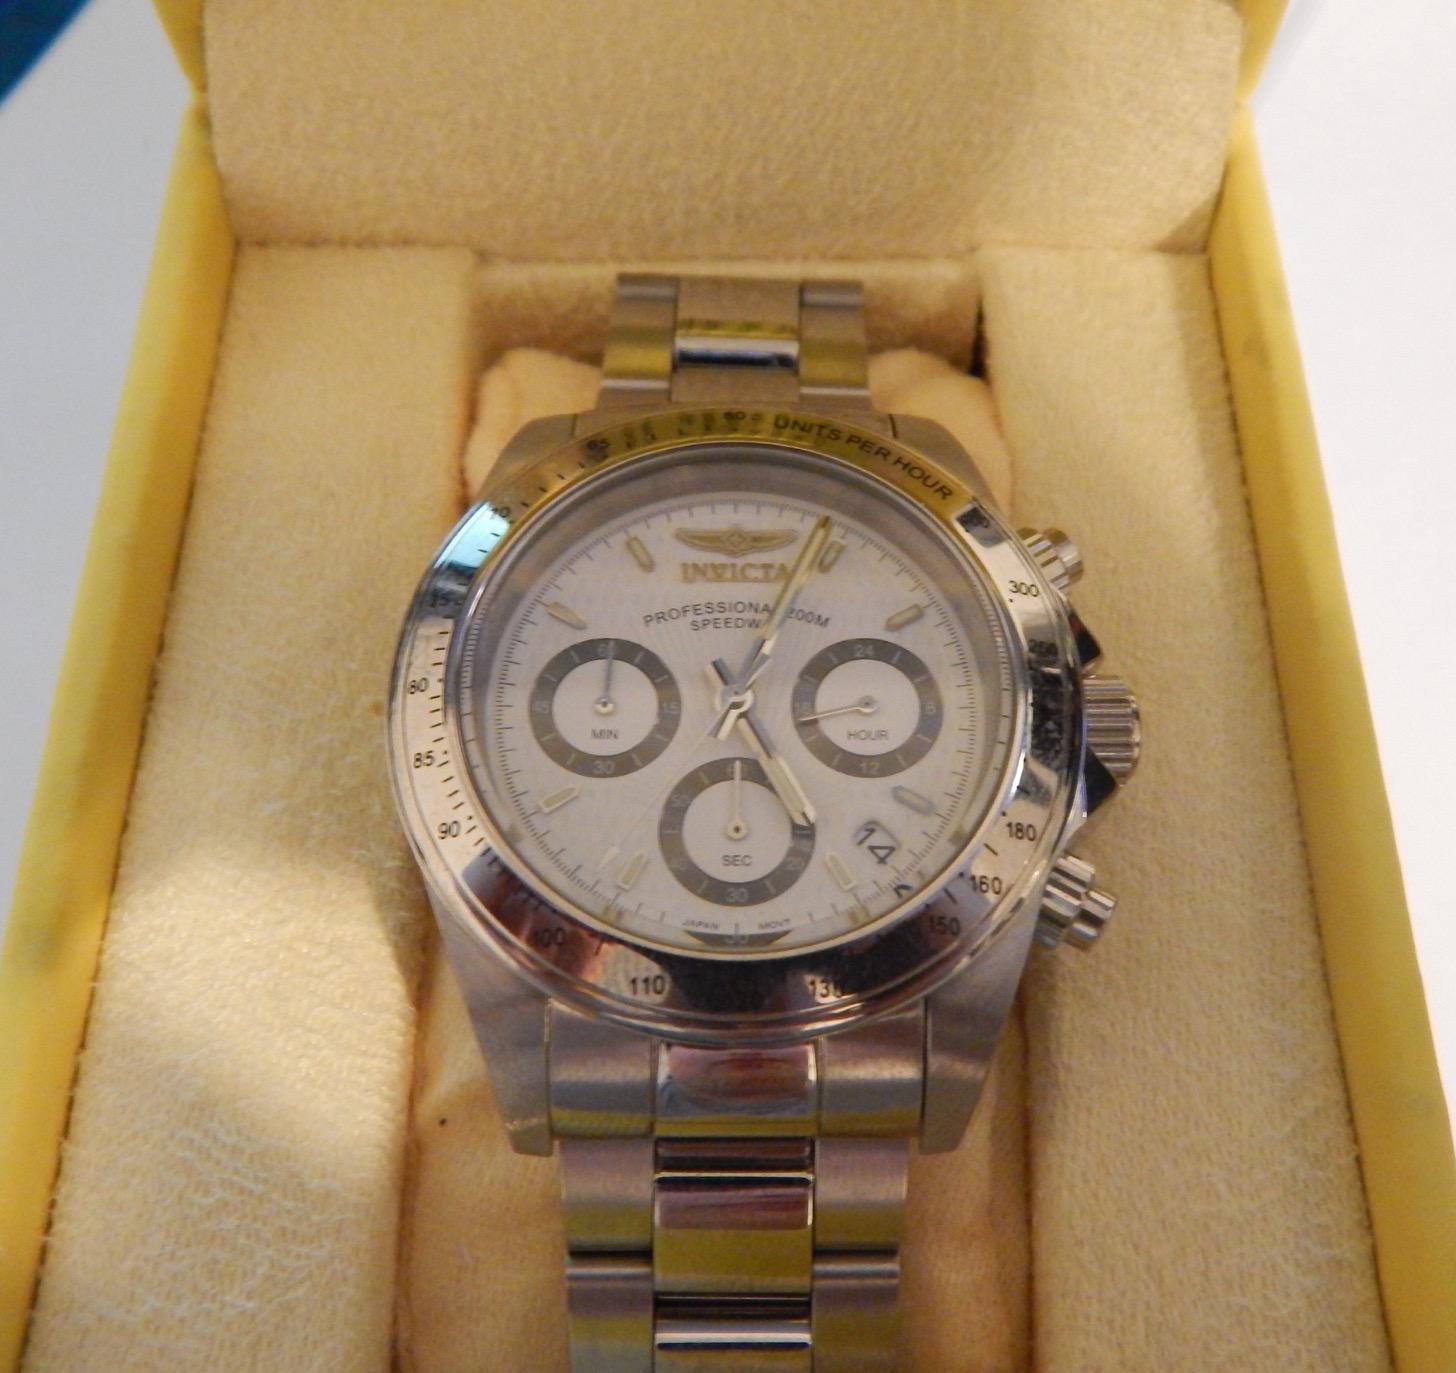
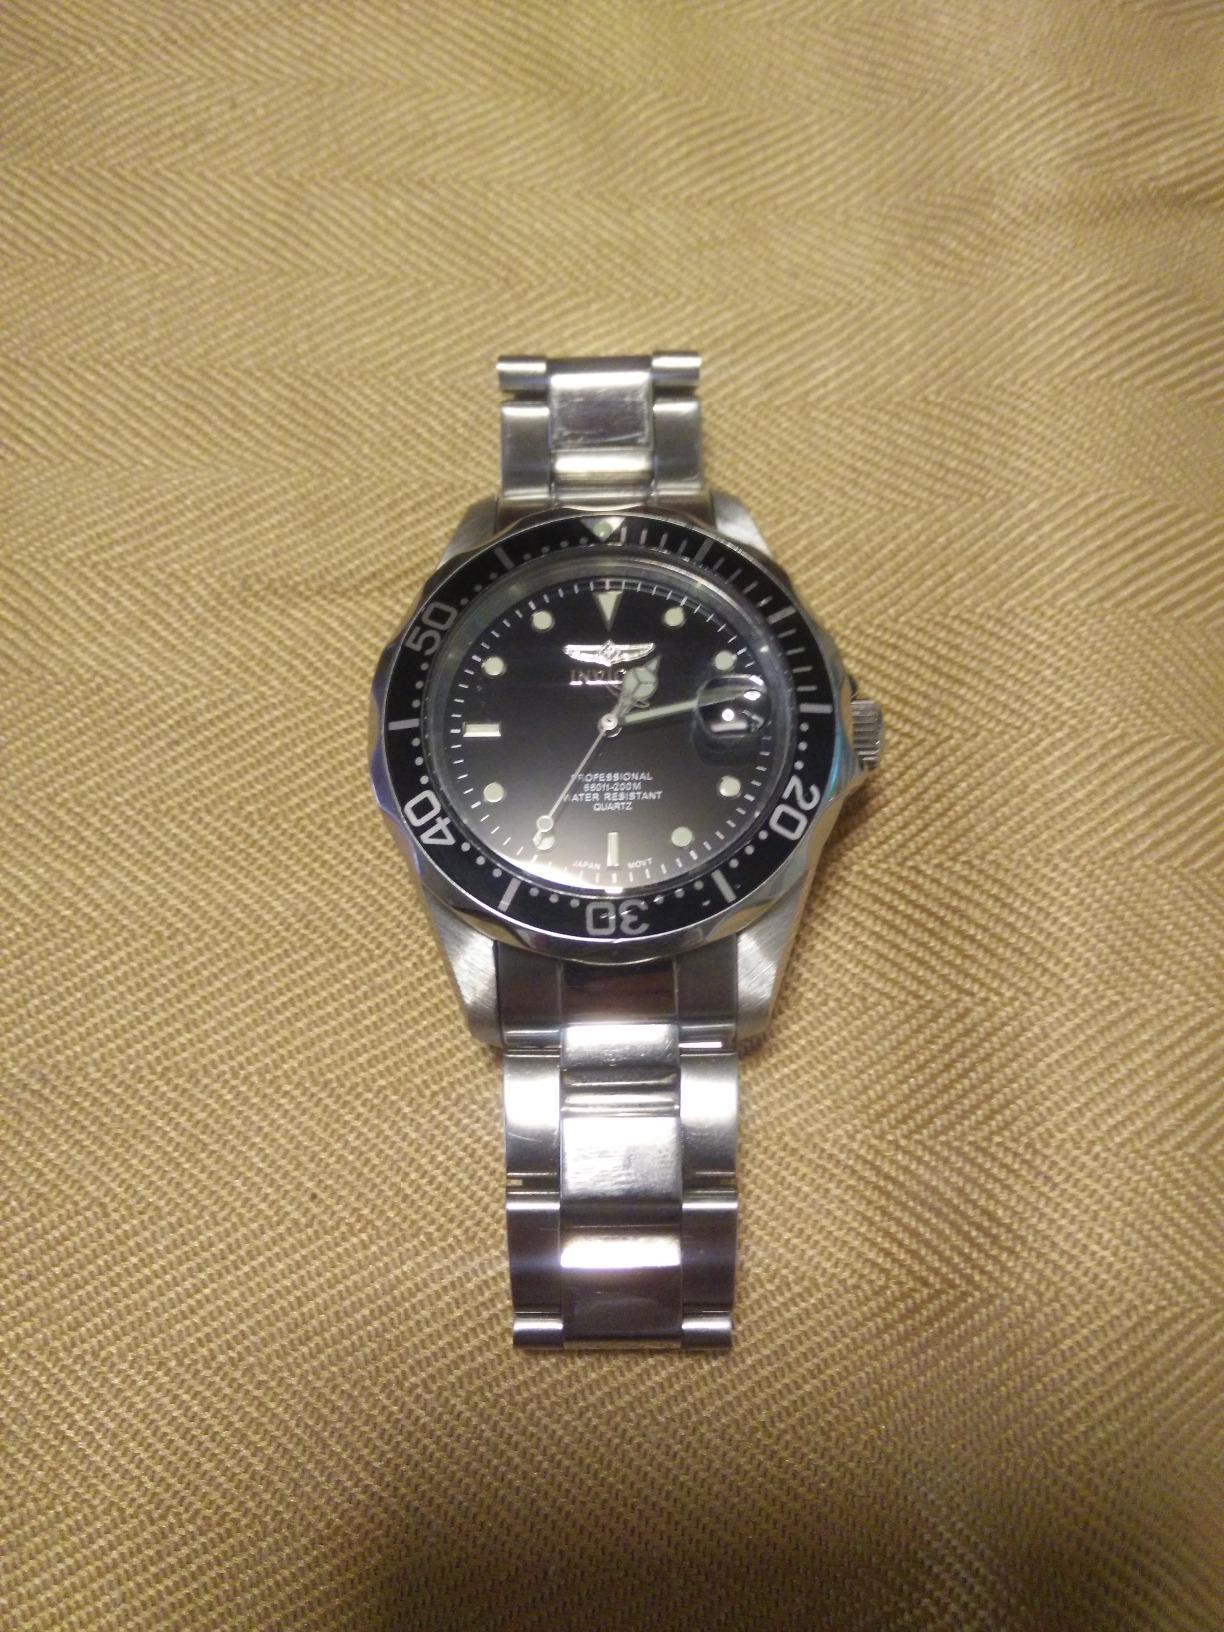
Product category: accessories_watch
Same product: no